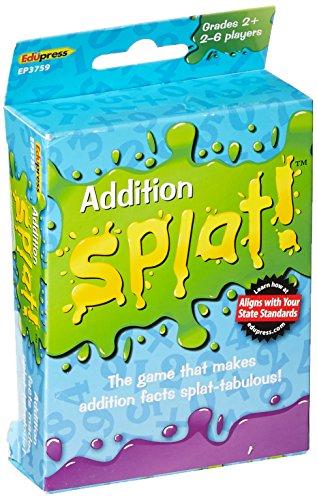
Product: Edupress Splat Game, Addition (EP63759)
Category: Toys & Games | Learning & Education | Counting & Math Toys
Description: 225 color-coded cards.
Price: $12.99
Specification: ASIN:B00BYAQYTQ|ShippingWeight:10.4ounces(Viewshippingratesandpolicies)|DateFirstAvailable:April1,2013